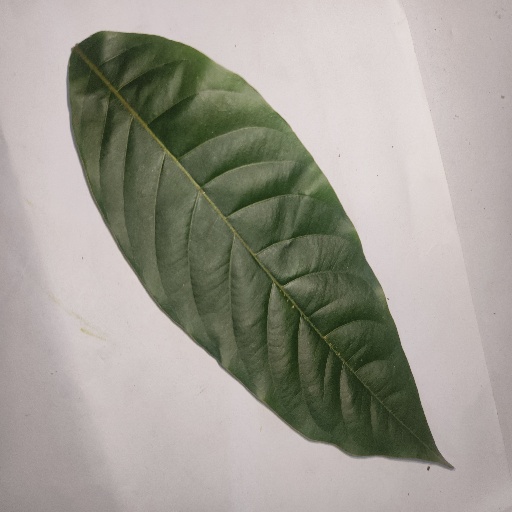
Species: HariTaki
Leaf condition: Healthy Leaf